Bukas na Lang Kita Mamahalin

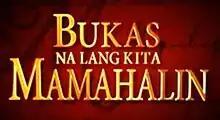
Title card

Bukas na Lang Kita Mamahalin (International title: "Tomorrow Can Wait" / ) is a 2013 Philippine television drama series broadcast by ABS-CBN. Directed by Jerome C. Pobocan, Trina N. Dayrit and Jon S. Villarin, it stars Gerald Anderson, Dawn Zulueta, Cristine Reyes, Diana Zubiri, Rayver Cruz, Tonton Gutierrez and Dina Bonnevie. It aired on the network's Primetime Bida line up and worldwide on TFC from September 2 to November 15, 2013, replacing "That Winter, the Wind Blows" and was replaced by "When a Man Falls in Love".